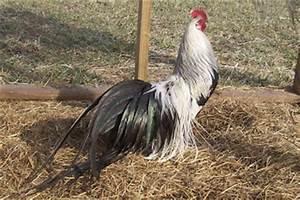
chicken